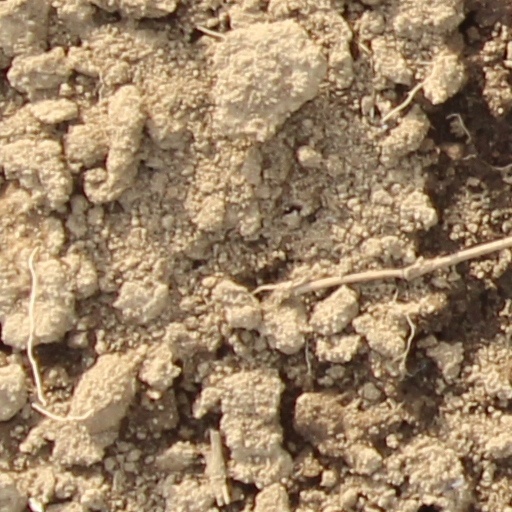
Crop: wheat